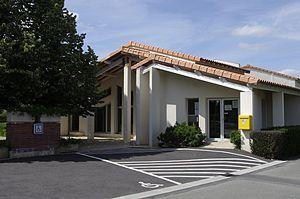
Mairie de Savigné, Vienne, France.
Savigné est une commune du centre-ouest de la France, située dans le département de la Vienne.